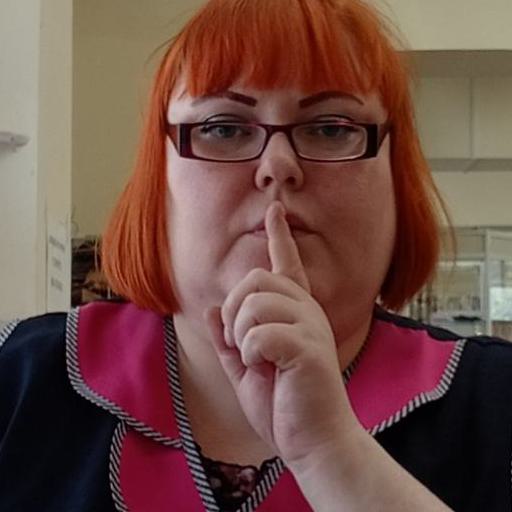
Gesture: mute